Fred Offenhauser

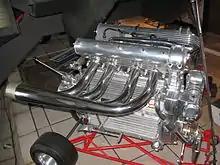
An Offenhauser midget engine, polished for display

Frederick Offenhauser, Jr., was born November 11, 1888, in Los Angeles, California, the oldest child of Martha and Frederick Offenhauser. Both his parents were natives of Germany who had emigrated as young adults. His father worked as a barber. Offenhauser, Jr. married Ethel C. Lowery.